History of Lima

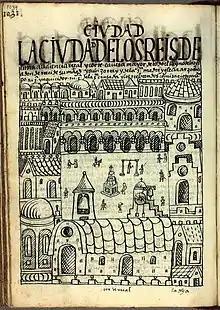
Lima depicted in Nueva corónica y buen gobierno of Guamán Poma de Ayala ca. 1615, it reads:

Over the next few years, Lima shared the turmoil caused by struggles between different factions of Spaniards. At the same time it gained prestige as it was designated capital of the Viceroyalty of Peru and site of a "Real Audiencia" in 1543. Latin America and Lima's first university, the National University of San Marcos was established in 1551 and its first printing press in 1584. Lima also became an important religious center, a Roman Catholic diocese was established in 1541 and converted to an archdiocese five years later. In 1609, the city held celebrations for the beatification of Ignatius of Loyola.